Raymond Leane

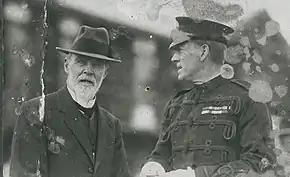
a black and white photograph of two men, one in uniform

Leane disembarked in Adelaide on 18 October 1919, and his appointment in the AIF was terminated, in accordance with normal repatriation procedures, on 3 January 1920. In addition to the decorations he had received during the war, he was also issued with the 1914–15 Star, British War Medal and Victory Medal. While deployed overseas, he had been promoted to the brevet rank of lieutenant colonel in the peacetime Citizen Forces. On 20 January 1920, he was promoted to the substantive rank of colonel, "supernumerary to the establishment of Colonels," with the honorary rank of brigadier-general. On 13 May 1920, it was announced that Leane would be the next Commissioner of the South Australia Police from 1 July, replacing Thomas Edwards. Leane's appointment was something of a surprise to senior police officers, who, based on long-standing arrangements, expected that the commissioner would be appointed from within the force. At the time, Leane was described as a "splendid fellow" by soldiers who had served under his command, and it was observed that "tact and firm decision" were outstanding features of his character. When the Police Association, which represented the rank-and-file of the force, met on 29 June, Leane's appointment was freely discussed, and it was resolved that, despite the fact that they, as a body, were opposed to the appointment of an outsider as Commissioner, they would be loyal to him. The meeting also decided to ask Leane to meet with representatives of each branch of the service as soon as possible, to discuss various grievances and suggest reforms.